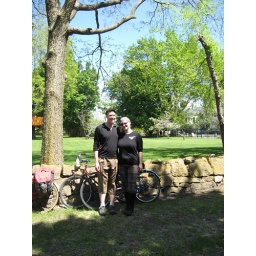
stone wall in Old Frontenac